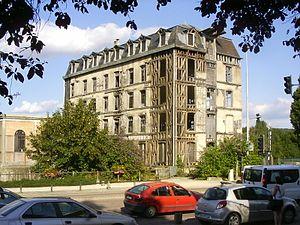
La minoterie Charrier, aussi appelée moulin de Bar-sur-Seine, est une ancienne minoterie située sur un bras de la Seine à Bar-sur-Seine dans l’Aube, en France. Construite à l’emplacement d’un moulin d’origine ancienne, la minoterie à pans de bois du milieu du XIXᵉ siècle est la dernière de ce type de grands moulins ayant existé dans la région. Abandonnée durant de longues années, son état de dégradation avancée fait qu’elle est considérée « Patrimoine en péril » en 2019.